Ford EcoSport

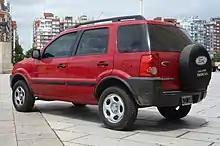
Rear view (1st generation)

The first generation EcoSport was designed by Ford Brazil Development Center under the program code BV226, and the codename "Amazon Project". It is based on the European Fiesta and Fusion MPV, sharing the same Ford B3 platform.